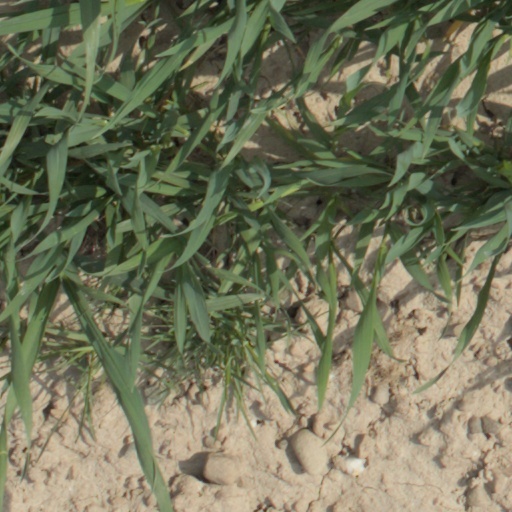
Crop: wheat